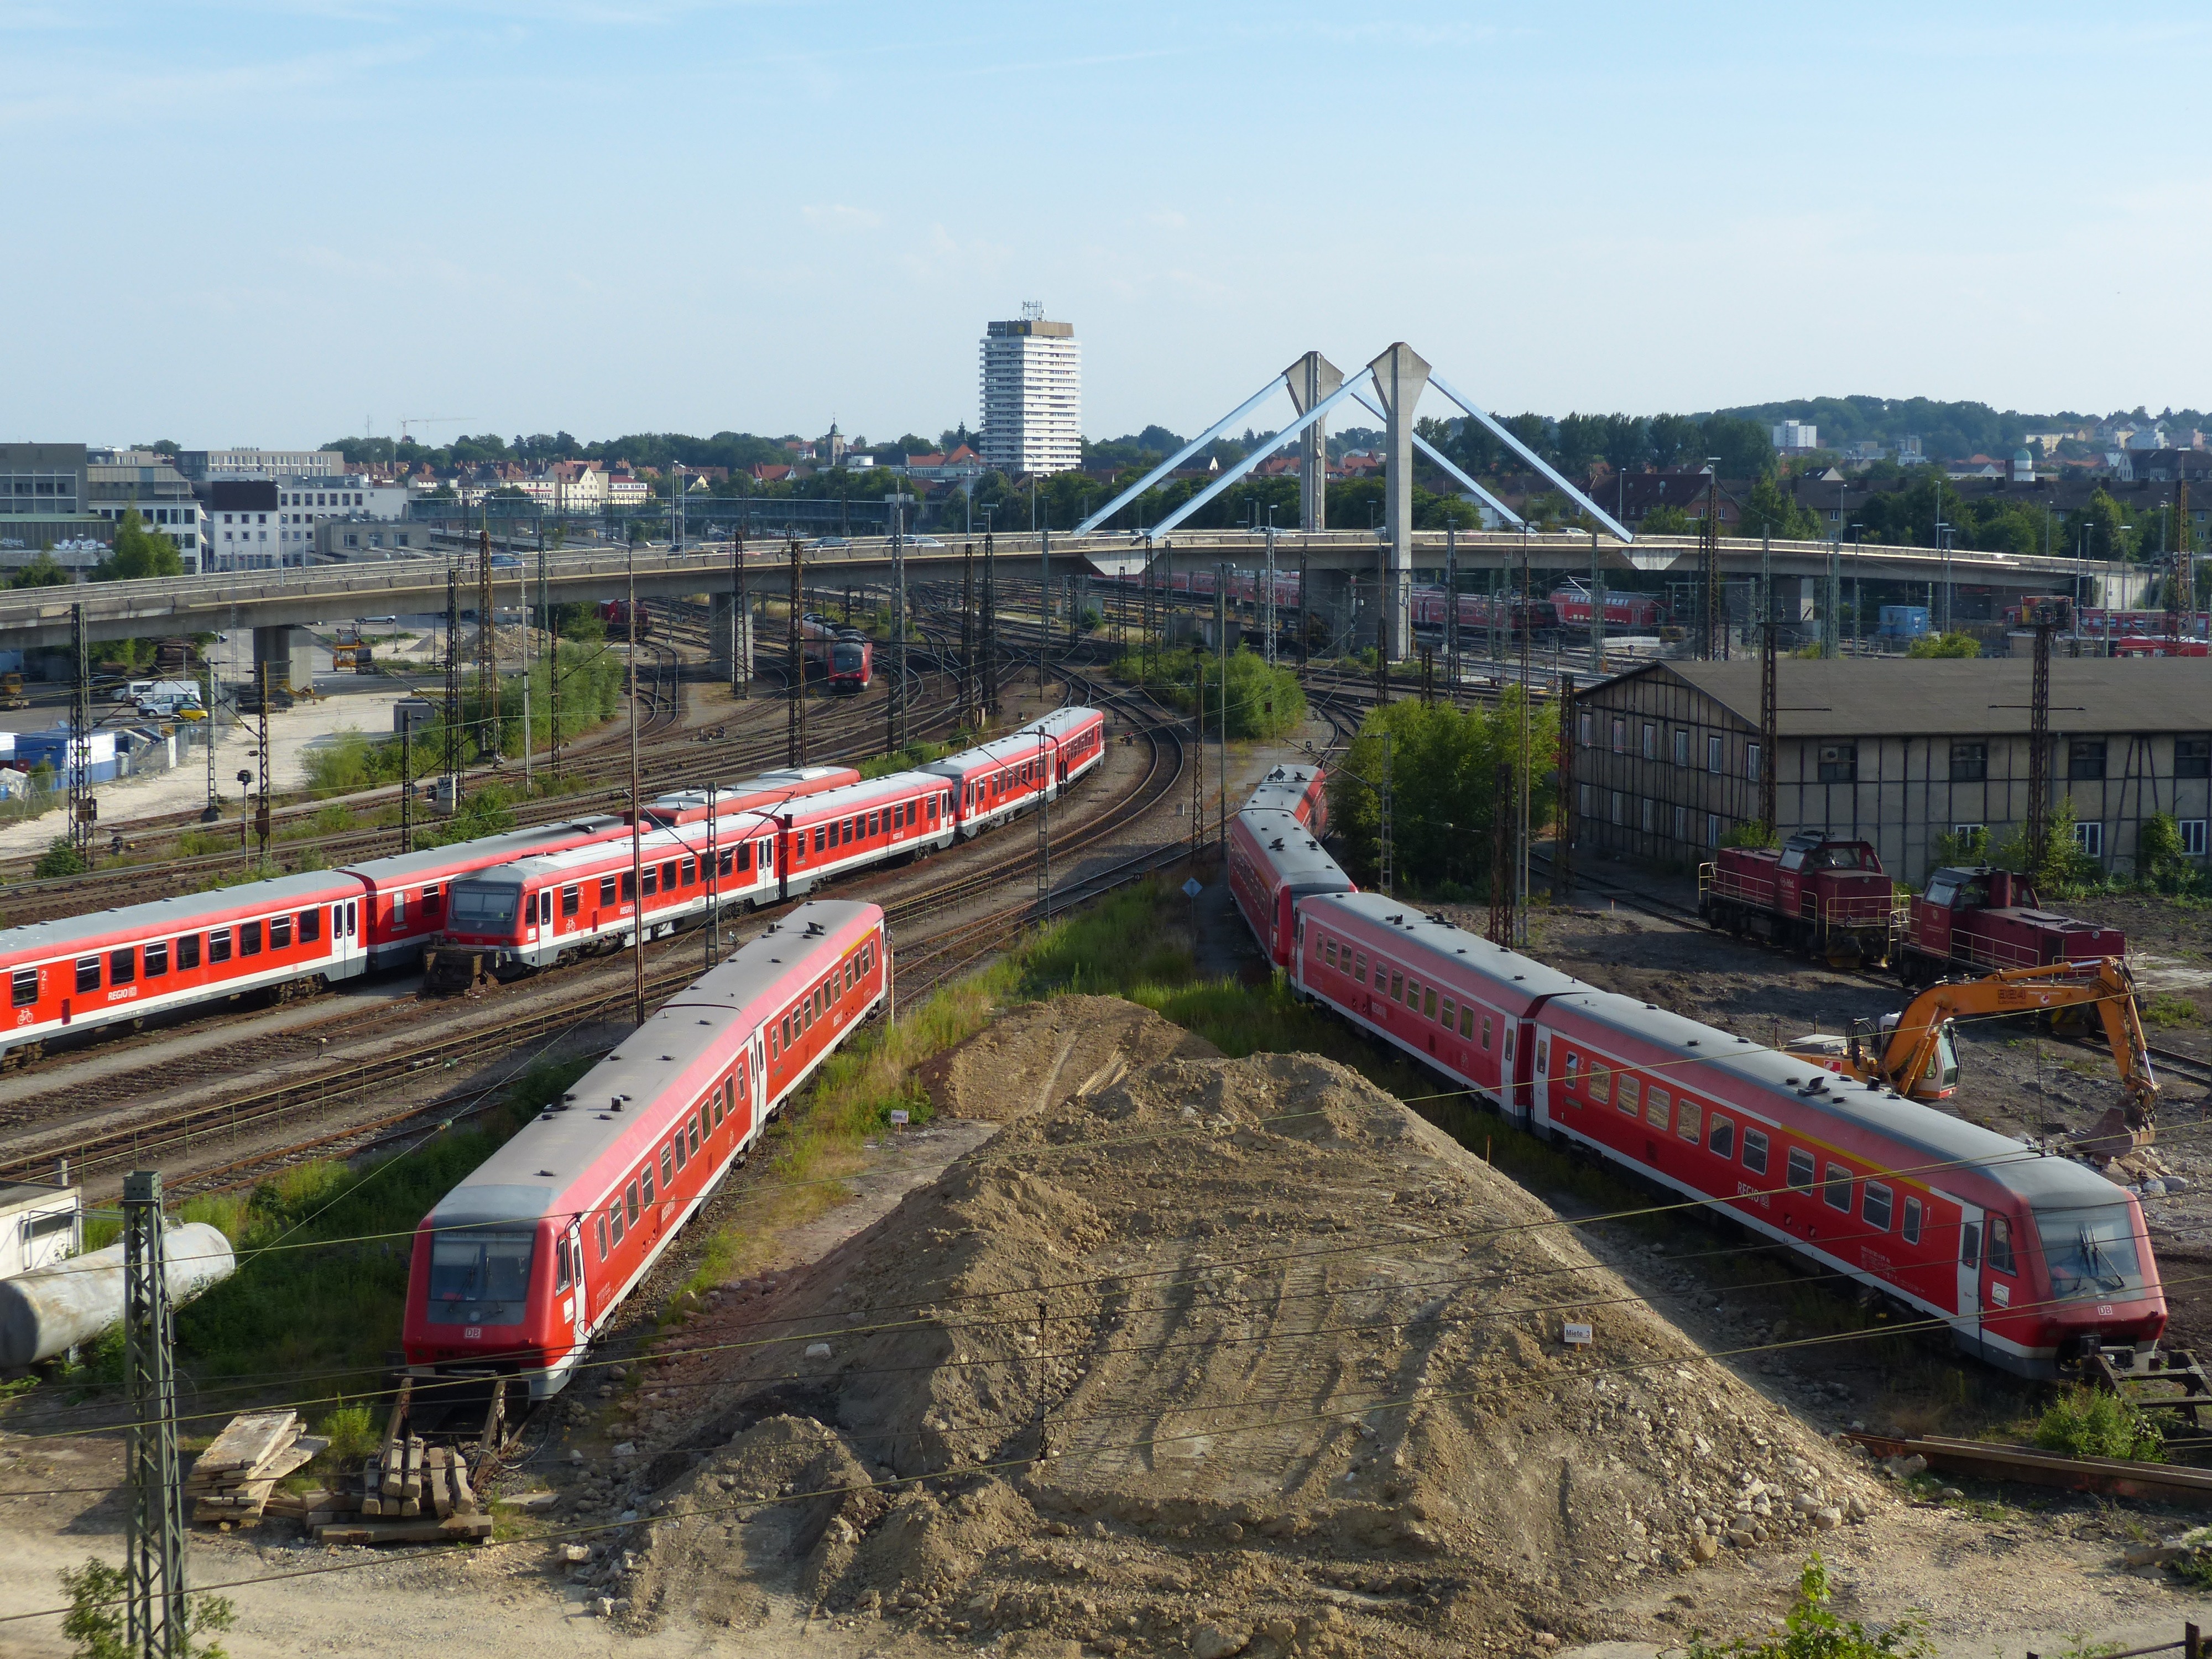
track, railway, bridge, traffic, train, transport, vehicle, public transport, locomotive, site, seemed, junction, ulm, rail transport, gleise, rail traffic, ulm cathedral, land vehicle, rolling stock, metropolitan area, railroad car, high speed rail, ludwig erhard bridge